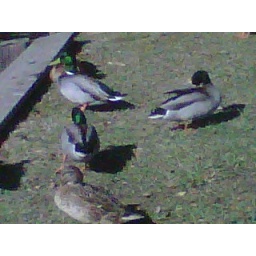
These ducks nonchalantly walked around with me standing about four feet from them